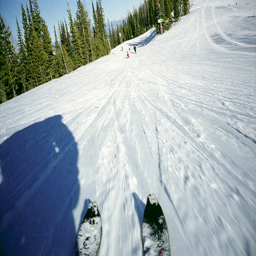
A skier headed downhill holding a camera to show the view ahead
A person is skiing downhill in an area with pine trees.
A person taking a picture as they ski down a mountain
A person riding on skis down a snowy slope.
This person is skiing down the snow covered slopes of the mountain.